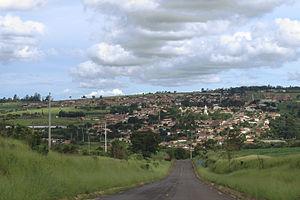
Sarutaiá est une municipalité brésilienne de l'État de São Paulo et la Microrégion d'Ourinhos.